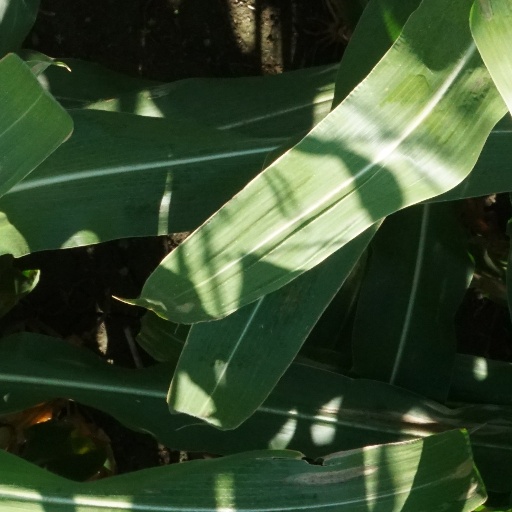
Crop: maize; corn